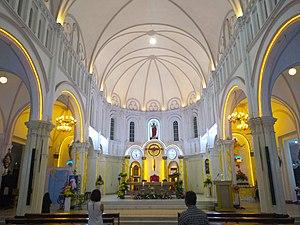
L'église Chợ Quán ou église du Sacré Cœur de Jésus est une église paroissiale catholique, dépendant de l'archidiocèse d'Hô-Chi-Minh-Ville située dans le 5e arrondissement à Hô-Chi-Minh-Ville au Viêt Nam.